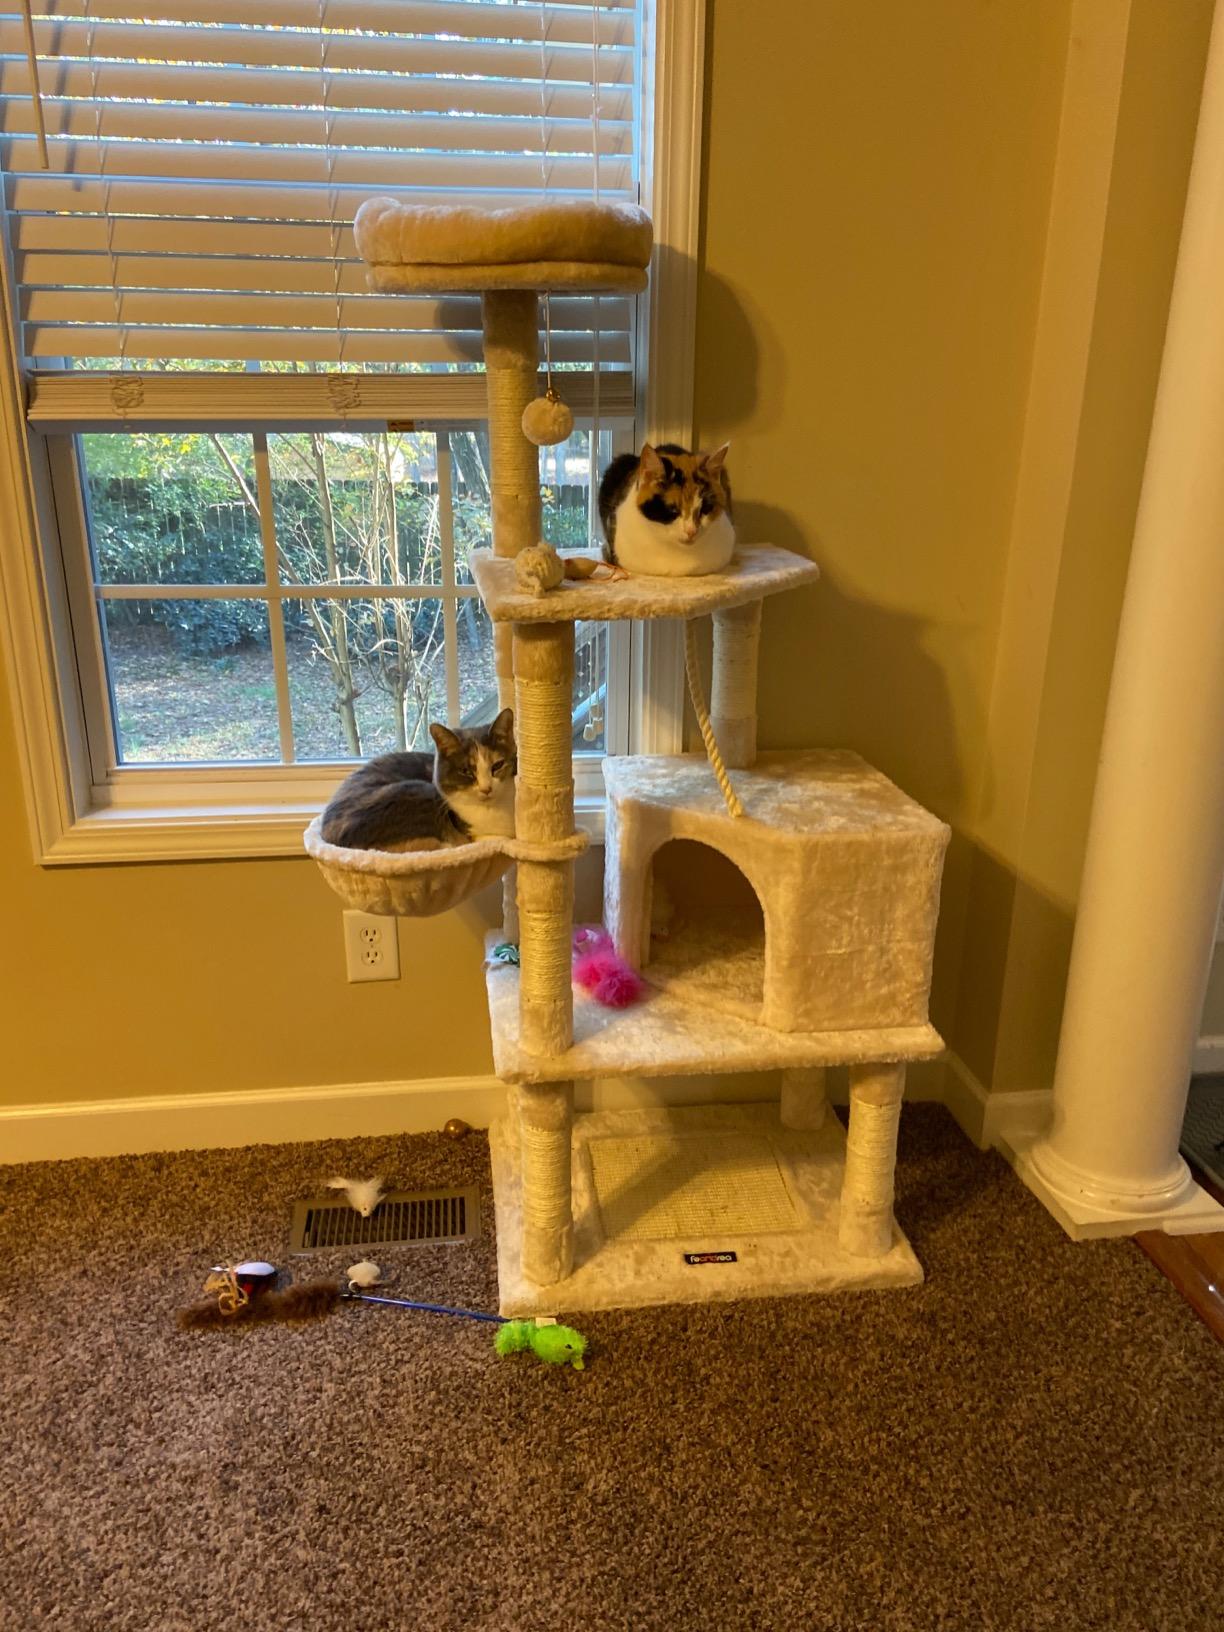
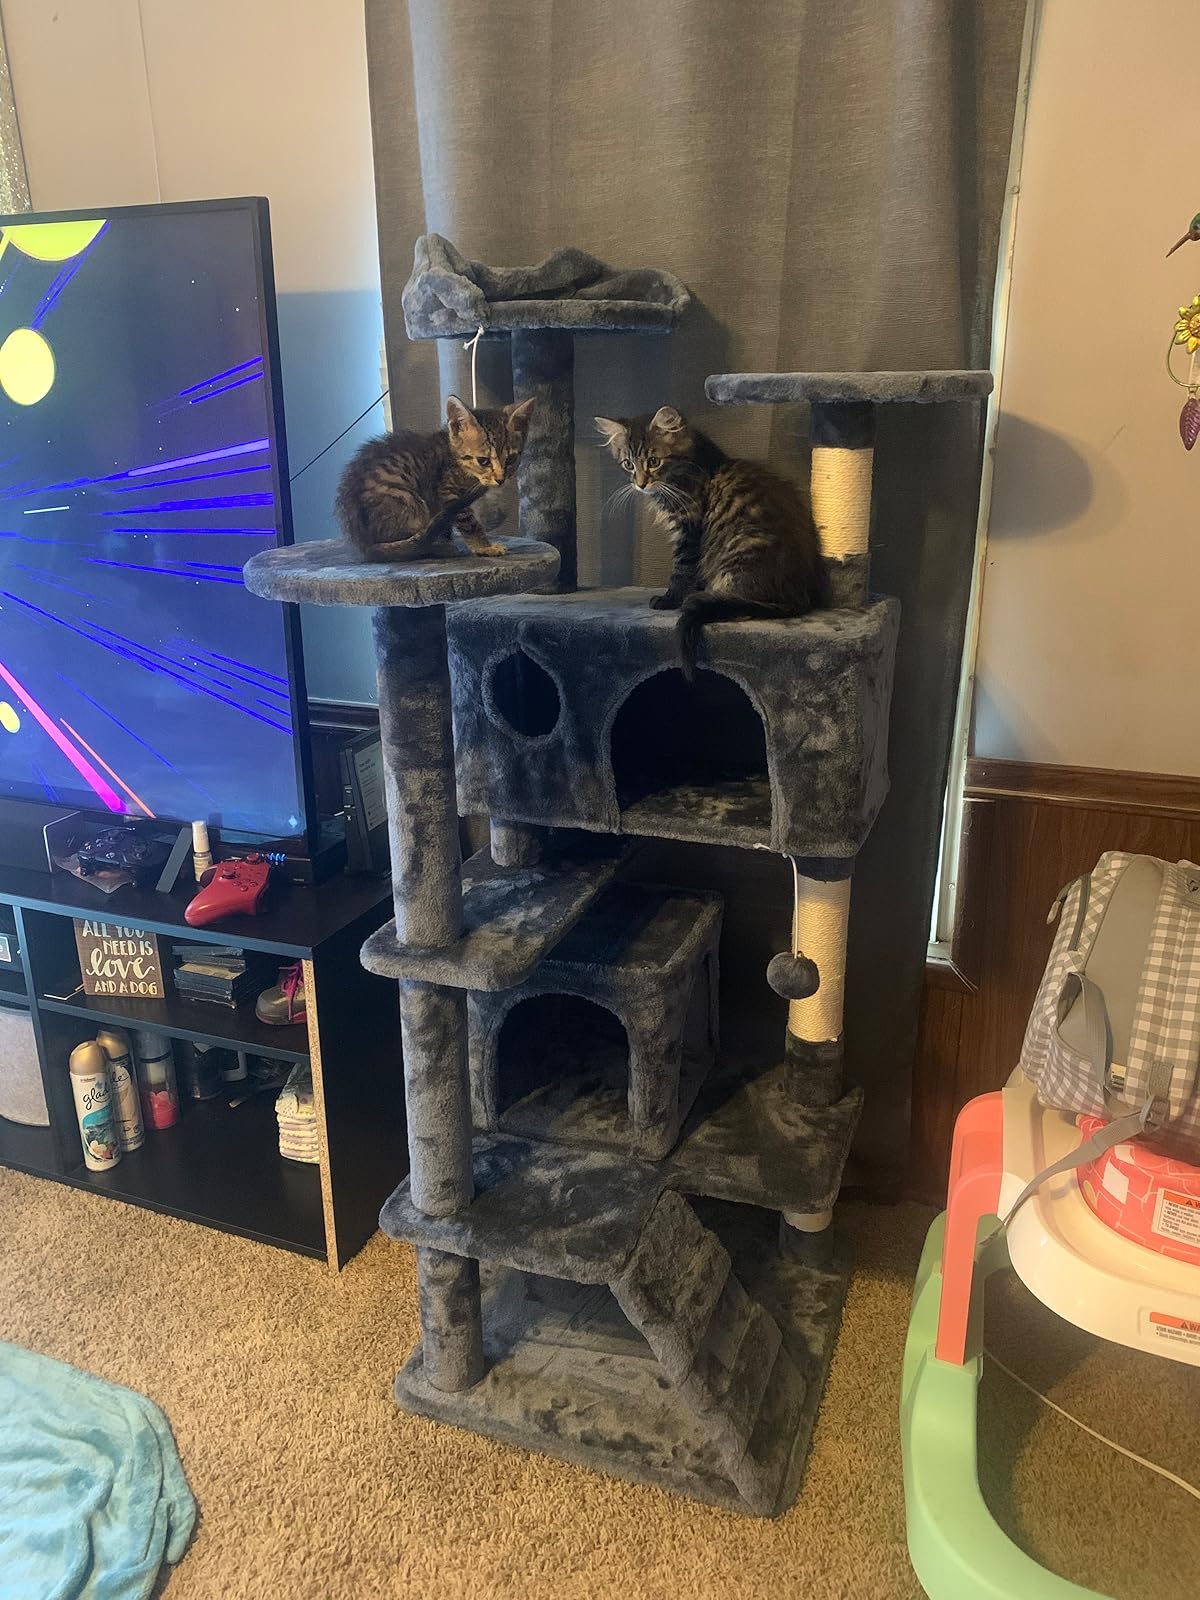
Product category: items_cat tree
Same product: no